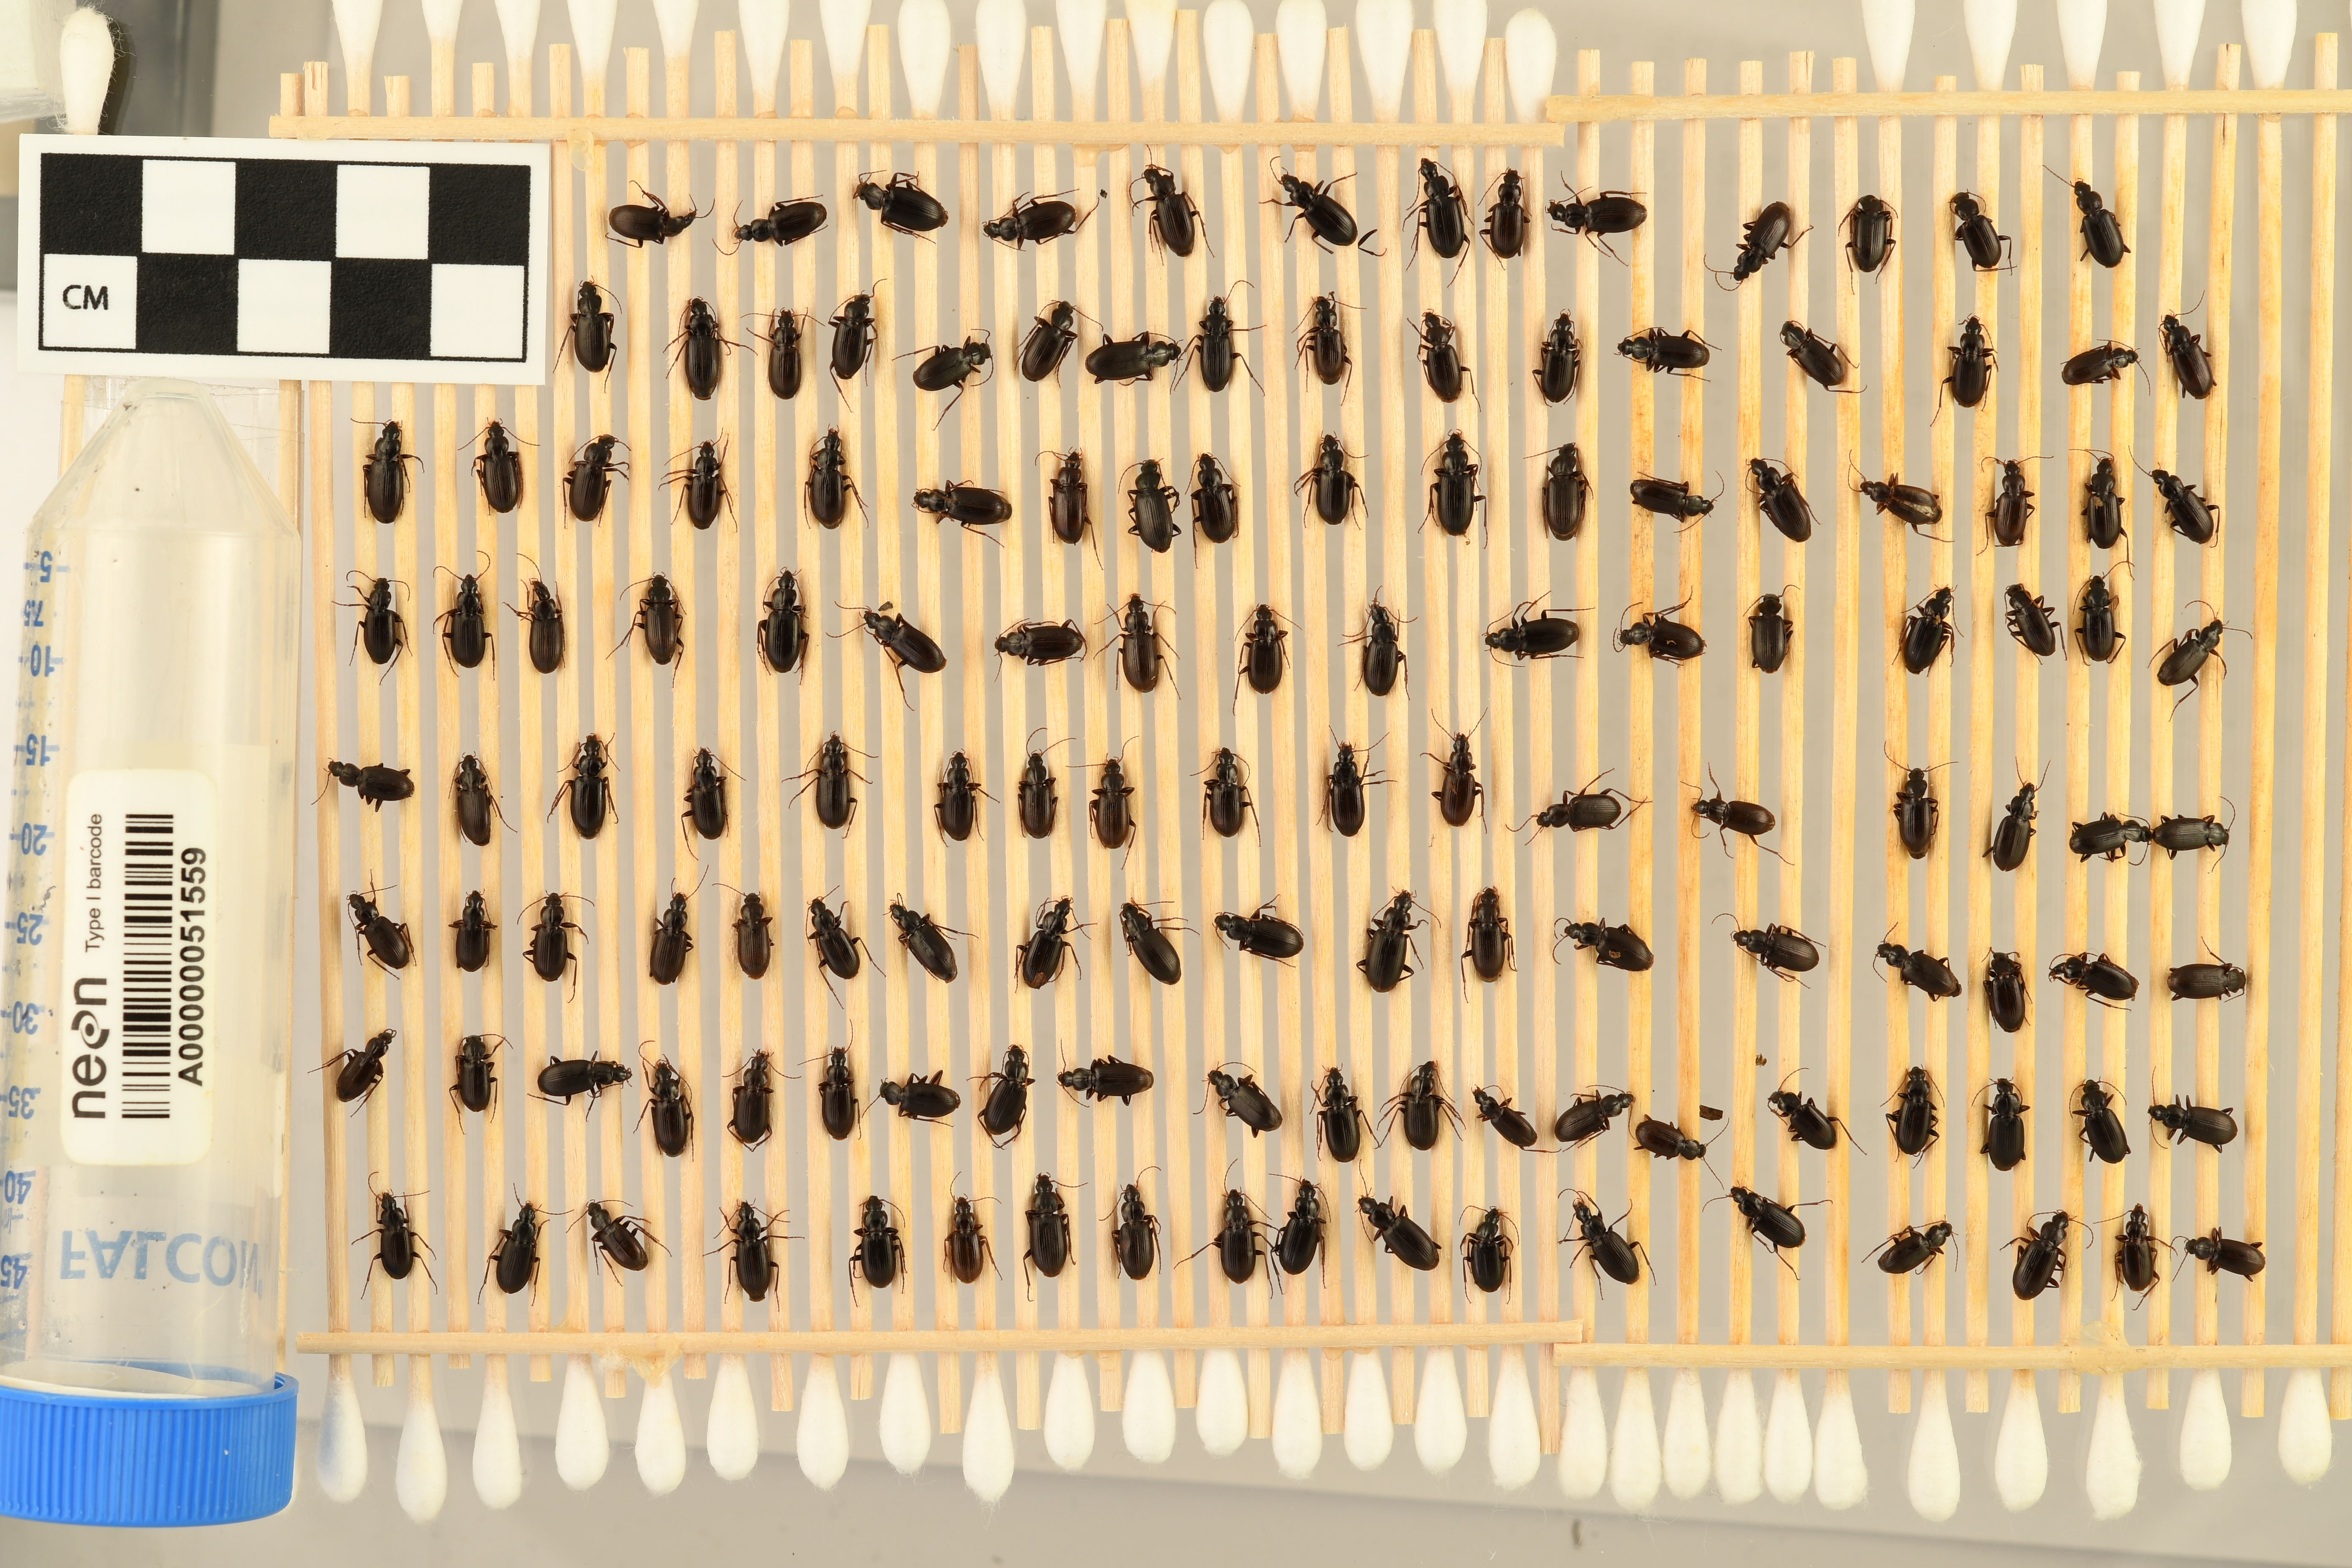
Calathus advena — Rocky Mountains NEON, plot RMNP_014. Beetle 65, ElytraLength: 0.5537 cm (lying flat: Yes)

Calathus advena — Rocky Mountains NEON, plot RMNP_014. Beetle 65, ElytraWidth: 0.2974 cm (lying flat: Yes)

Calathus advena — Rocky Mountains NEON, plot RMNP_014. Beetle 66, ElytraLength: 0.5472 cm (lying flat: Yes)

Calathus advena — Rocky Mountains NEON, plot RMNP_014. Beetle 66, ElytraWidth: 0.2798 cm (lying flat: Yes)

Calathus advena — Rocky Mountains NEON, plot RMNP_014. Beetle 67, ElytraWidth: 0.3382 cm (lying flat: Yes)

Calathus advena — Rocky Mountains NEON, plot RMNP_014. Beetle 67, ElytraLength: 0.5884 cm (lying flat: Yes)

Calathus advena — Rocky Mountains NEON, plot RMNP_014. Beetle 68, ElytraLength: 0.5312 cm (lying flat: Yes)

Calathus advena — Rocky Mountains NEON, plot RMNP_014. Beetle 68, ElytraWidth: 0.3091 cm (lying flat: Yes)

Calathus advena — Rocky Mountains NEON, plot RMNP_014. Beetle 69, ElytraLength: 0.5737 cm (lying flat: Yes)

Calathus advena — Rocky Mountains NEON, plot RMNP_014. Beetle 69, ElytraWidth: 0.3382 cm (lying flat: Yes)

Calathus advena — Rocky Mountains NEON, plot RMNP_014. Beetle 70, ElytraLength: 0.5296 cm (lying flat: Yes)

Calathus advena — Rocky Mountains NEON, plot RMNP_014. Beetle 70, ElytraWidth: 0.2941 cm (lying flat: Yes)

Calathus advena — Rocky Mountains NEON, plot RMNP_014. Beetle 71, ElytraLength: 0.5294 cm (lying flat: Yes)

Calathus advena — Rocky Mountains NEON, plot RMNP_014. Beetle 71, ElytraWidth: 0.2941 cm (lying flat: Yes)

Calathus advena — Rocky Mountains NEON, plot RMNP_014. Beetle 72, ElytraLength: 0.5443 cm (lying flat: Yes)

Calathus advena — Rocky Mountains NEON, plot RMNP_014. Beetle 72, ElytraWidth: 0.3088 cm (lying flat: Yes)

Calathus advena — Rocky Mountains NEON, plot RMNP_014. Beetle 73, ElytraLength: 0.5296 cm (lying flat: Yes)

Calathus advena — Rocky Mountains NEON, plot RMNP_014. Beetle 73, ElytraWidth: 0.3091 cm (lying flat: Yes)

Calathus advena — Rocky Mountains NEON, plot RMNP_014. Beetle 74, ElytraLength: 0.559 cm (lying flat: Yes)

Calathus advena — Rocky Mountains NEON, plot RMNP_014. Beetle 74, ElytraWidth: 0.3091 cm (lying flat: Yes)

Calathus advena — Rocky Mountains NEON, plot RMNP_014. Beetle 75, ElytraLength: 0.5619 cm (lying flat: Yes)

Calathus advena — Rocky Mountains NEON, plot RMNP_014. Beetle 75, ElytraWidth: 0.3119 cm (lying flat: Yes)

Calathus advena — Rocky Mountains NEON, plot RMNP_014. Beetle 76, ElytraLength: 0.5443 cm (lying flat: Yes)

Calathus advena — Rocky Mountains NEON, plot RMNP_014. Beetle 76, ElytraWidth: 0.3382 cm (lying flat: Yes)

Calathus advena — Rocky Mountains NEON, plot RMNP_014. Beetle 77, ElytraLength: 0.496 cm (lying flat: Yes)

Calathus advena — Rocky Mountains NEON, plot RMNP_014. Beetle 77, ElytraWidth: 0.2855 cm (lying flat: Yes)

Calathus advena — Rocky Mountains NEON, plot RMNP_014. Beetle 78, ElytraLength: 0.5296 cm (lying flat: Yes)

Calathus advena — Rocky Mountains NEON, plot RMNP_014. Beetle 78, ElytraWidth: 0.3088 cm (lying flat: Yes)

Calathus advena — Rocky Mountains NEON, plot RMNP_014. Beetle 79, ElytraLength: 0.572 cm (lying flat: Yes)

Calathus advena — Rocky Mountains NEON, plot RMNP_014. Beetle 79, ElytraWidth: 0.307 cm (lying flat: Yes)

Calathus advena — Rocky Mountains NEON, plot RMNP_014. Beetle 80, ElytraLength: 0.5456 cm (lying flat: Yes)

Calathus advena — Rocky Mountains NEON, plot RMNP_014. Beetle 80, ElytraWidth: 0.307 cm (lying flat: Yes)

Calathus advena — Rocky Mountains NEON, plot RMNP_014. Beetle 81, ElytraLength: 0.5449 cm (lying flat: Yes)

Calathus advena — Rocky Mountains NEON, plot RMNP_014. Beetle 81, ElytraWidth: 0.3088 cm (lying flat: Yes)

Calathus advena — Rocky Mountains NEON, plot RMNP_014. Beetle 82, ElytraLength: 0.547 cm (lying flat: Yes)

Calathus advena — Rocky Mountains NEON, plot RMNP_014. Beetle 82, ElytraWidth: 0.306 cm (lying flat: Yes)

Calathus advena — Rocky Mountains NEON, plot RMNP_014. Beetle 83, ElytraWidth: 0.3091 cm (lying flat: Yes)

Calathus advena — Rocky Mountains NEON, plot RMNP_014. Beetle 83, ElytraLength: 0.4855 cm (lying flat: Yes)

Calathus advena — Rocky Mountains NEON, plot RMNP_014. Beetle 84, ElytraLength: 0.5449 cm (lying flat: Yes)

Calathus advena — Rocky Mountains NEON, plot RMNP_014. Beetle 84, ElytraWidth: 0.3248 cm (lying flat: Yes)

Calathus advena — Rocky Mountains NEON, plot RMNP_014. Beetle 85, ElytraLength: 0.5566 cm (lying flat: Yes)

Calathus advena — Rocky Mountains NEON, plot RMNP_014. Beetle 85, ElytraWidth: 0.3288 cm (lying flat: Yes)

Calathus advena — Rocky Mountains NEON, plot RMNP_014. Beetle 86, ElytraLength: 0.559 cm (lying flat: Yes)

Calathus advena — Rocky Mountains NEON, plot RMNP_014. Beetle 86, ElytraWidth: 0.3238 cm (lying flat: Yes)

Calathus advena — Rocky Mountains NEON, plot RMNP_014. Beetle 87, ElytraLength: 0.5271 cm (lying flat: Yes)

Calathus advena — Rocky Mountains NEON, plot RMNP_014. Beetle 87, ElytraWidth: 0.3157 cm (lying flat: Yes)

Calathus advena — Rocky Mountains NEON, plot RMNP_014. Beetle 88, ElytraLength: 0.5559 cm (lying flat: Yes)

Calathus advena — Rocky Mountains NEON, plot RMNP_014. Beetle 88, ElytraWidth: 0.3031 cm (lying flat: Yes)

Calathus advena — Rocky Mountains NEON, plot RMNP_014. Beetle 89, ElytraLength: 0.549 cm (lying flat: Yes)

Calathus advena — Rocky Mountains NEON, plot RMNP_014. Beetle 89, ElytraWidth: 0.3167 cm (lying flat: Yes)

Calathus advena — Rocky Mountains NEON, plot RMNP_014. Beetle 90, ElytraLength: 0.563 cm (lying flat: Yes)

Calathus advena — Rocky Mountains NEON, plot RMNP_014. Beetle 90, ElytraWidth: 0.3181 cm (lying flat: Yes)

Calathus advena — Rocky Mountains NEON, plot RMNP_014. Beetle 91, ElytraLength: 0.5817 cm (lying flat: Yes)

Calathus advena — Rocky Mountains NEON, plot RMNP_014. Beetle 91, ElytraWidth: 0.3395 cm (lying flat: Yes)

Calathus advena — Rocky Mountains NEON, plot RMNP_014. Beetle 92, ElytraLength: 0.6242 cm (lying flat: Yes)

Calathus advena — Rocky Mountains NEON, plot RMNP_014. Beetle 92, ElytraWidth: 0.3495 cm (lying flat: Yes)

Calathus advena — Rocky Mountains NEON, plot RMNP_014. Beetle 93, ElytraLength: 0.5735 cm (lying flat: Yes)

Calathus advena — Rocky Mountains NEON, plot RMNP_014. Beetle 93, ElytraWidth: 0.3235 cm (lying flat: Yes)

Calathus advena — Rocky Mountains NEON, plot RMNP_014. Beetle 94, ElytraLength: 0.5787 cm (lying flat: Yes)

Calathus advena — Rocky Mountains NEON, plot RMNP_014. Beetle 94, ElytraWidth: 0.3157 cm (lying flat: Yes)

Calathus advena — Rocky Mountains NEON, plot RMNP_014. Beetle 95, ElytraLength: 0.5535 cm (lying flat: Yes)

Calathus advena — Rocky Mountains NEON, plot RMNP_014. Beetle 95, ElytraWidth: 0.3211 cm (lying flat: Yes)

Calathus advena — Rocky Mountains NEON, plot RMNP_014. Beetle 96, ElytraLength: 0.58 cm (lying flat: Yes)

Calathus advena — Rocky Mountains NEON, plot RMNP_014. Beetle 96, ElytraWidth: 0.3181 cm (lying flat: Yes)